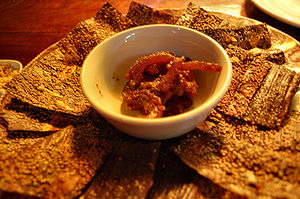
Vandhår / Laos Mekong vandhår
Kháy phen (Kaipen) serveret som en forret. (Dét under den lille hvide skål)
Vandhår er en slægt af forgrenede filamentøse Ulvophyceae.